United Nations Security Council Resolution 1549

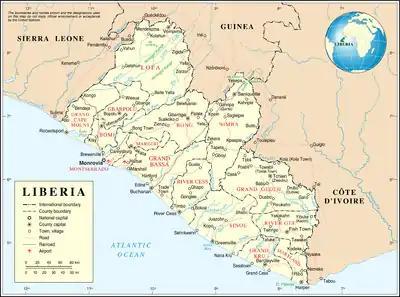
Liberia

United Nations Security Council resolution 1549, adopted unanimously on 17 June 2004, after recalling all previous resolutions on the situation in Liberia, particularly resolutions 1521 (2003) and 1532 (2004), the Council re-established an expert panel to oversee international sanctions against Liberia.